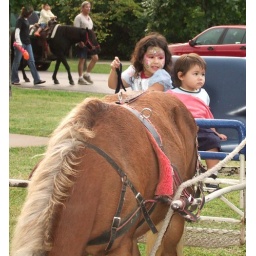
naomi fotenos noah fotenos robin's pony express ride at forest park horse by aff filed underwhat